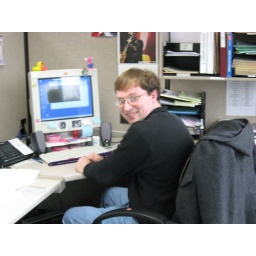
Rob, the man behind all the madness taking over my desk and computer